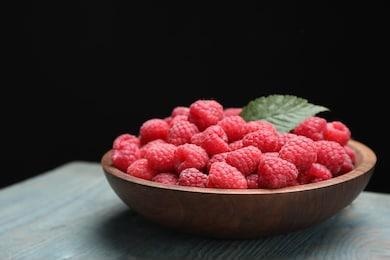
Label: raspberry